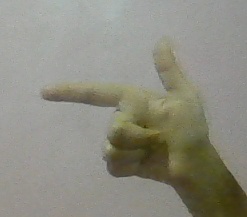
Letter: yaa